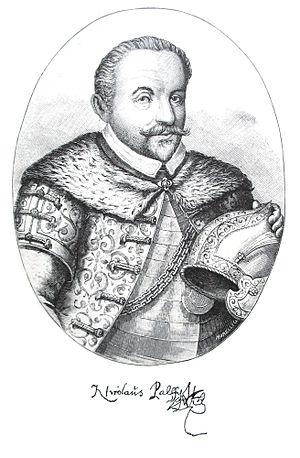
La famille Pálffy, ou Pálffy d'Erdőd est une ancienne famille aristocratique hongroise, implantée en Haute-Hongrie, détenant le titre de comte du Saint-Empire.